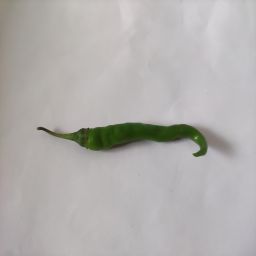
Crop: Chile Pepper
Quality: Unripe